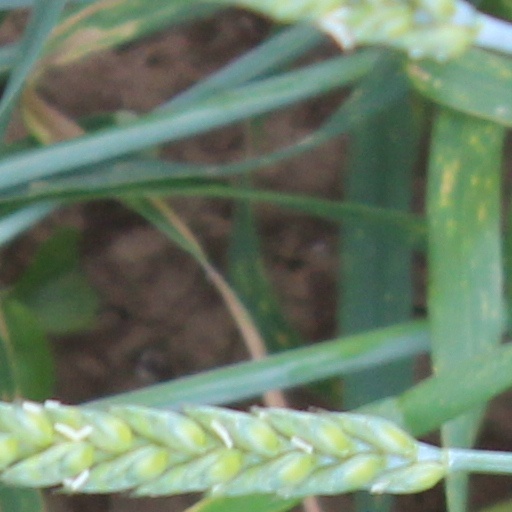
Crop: wheat